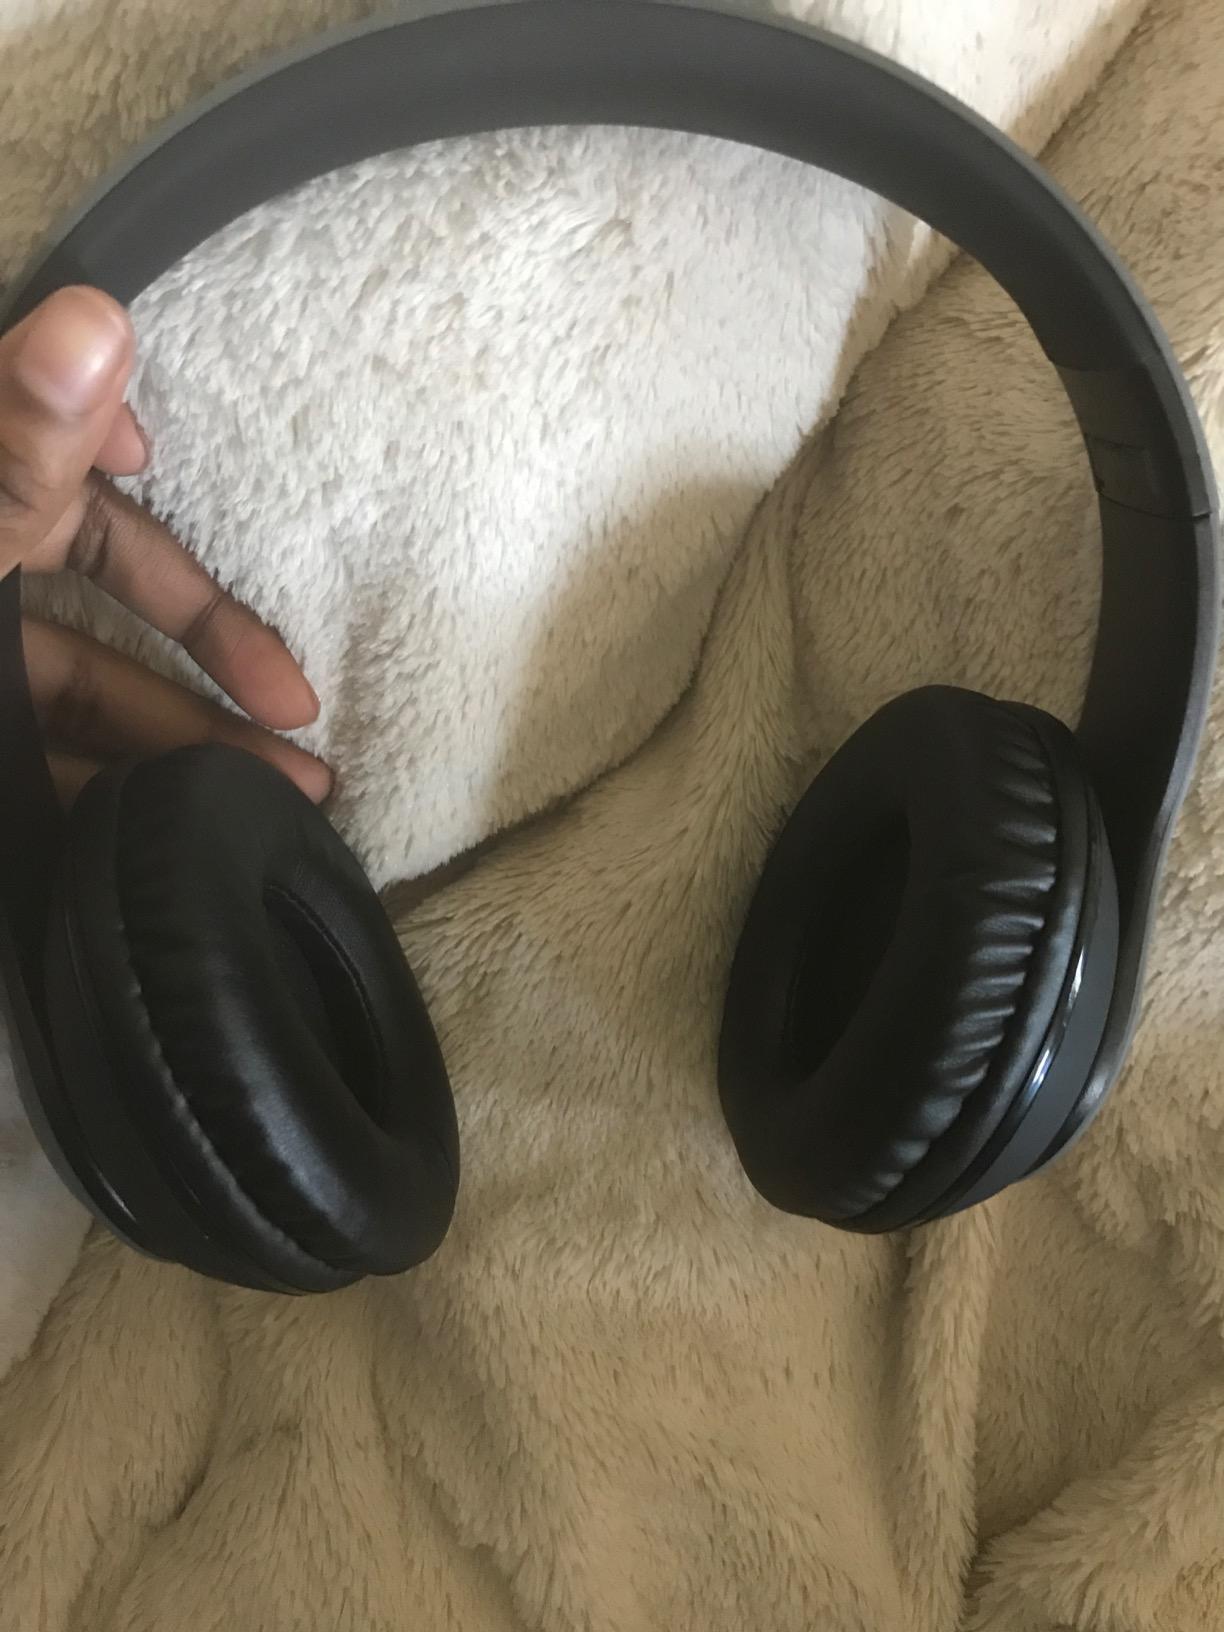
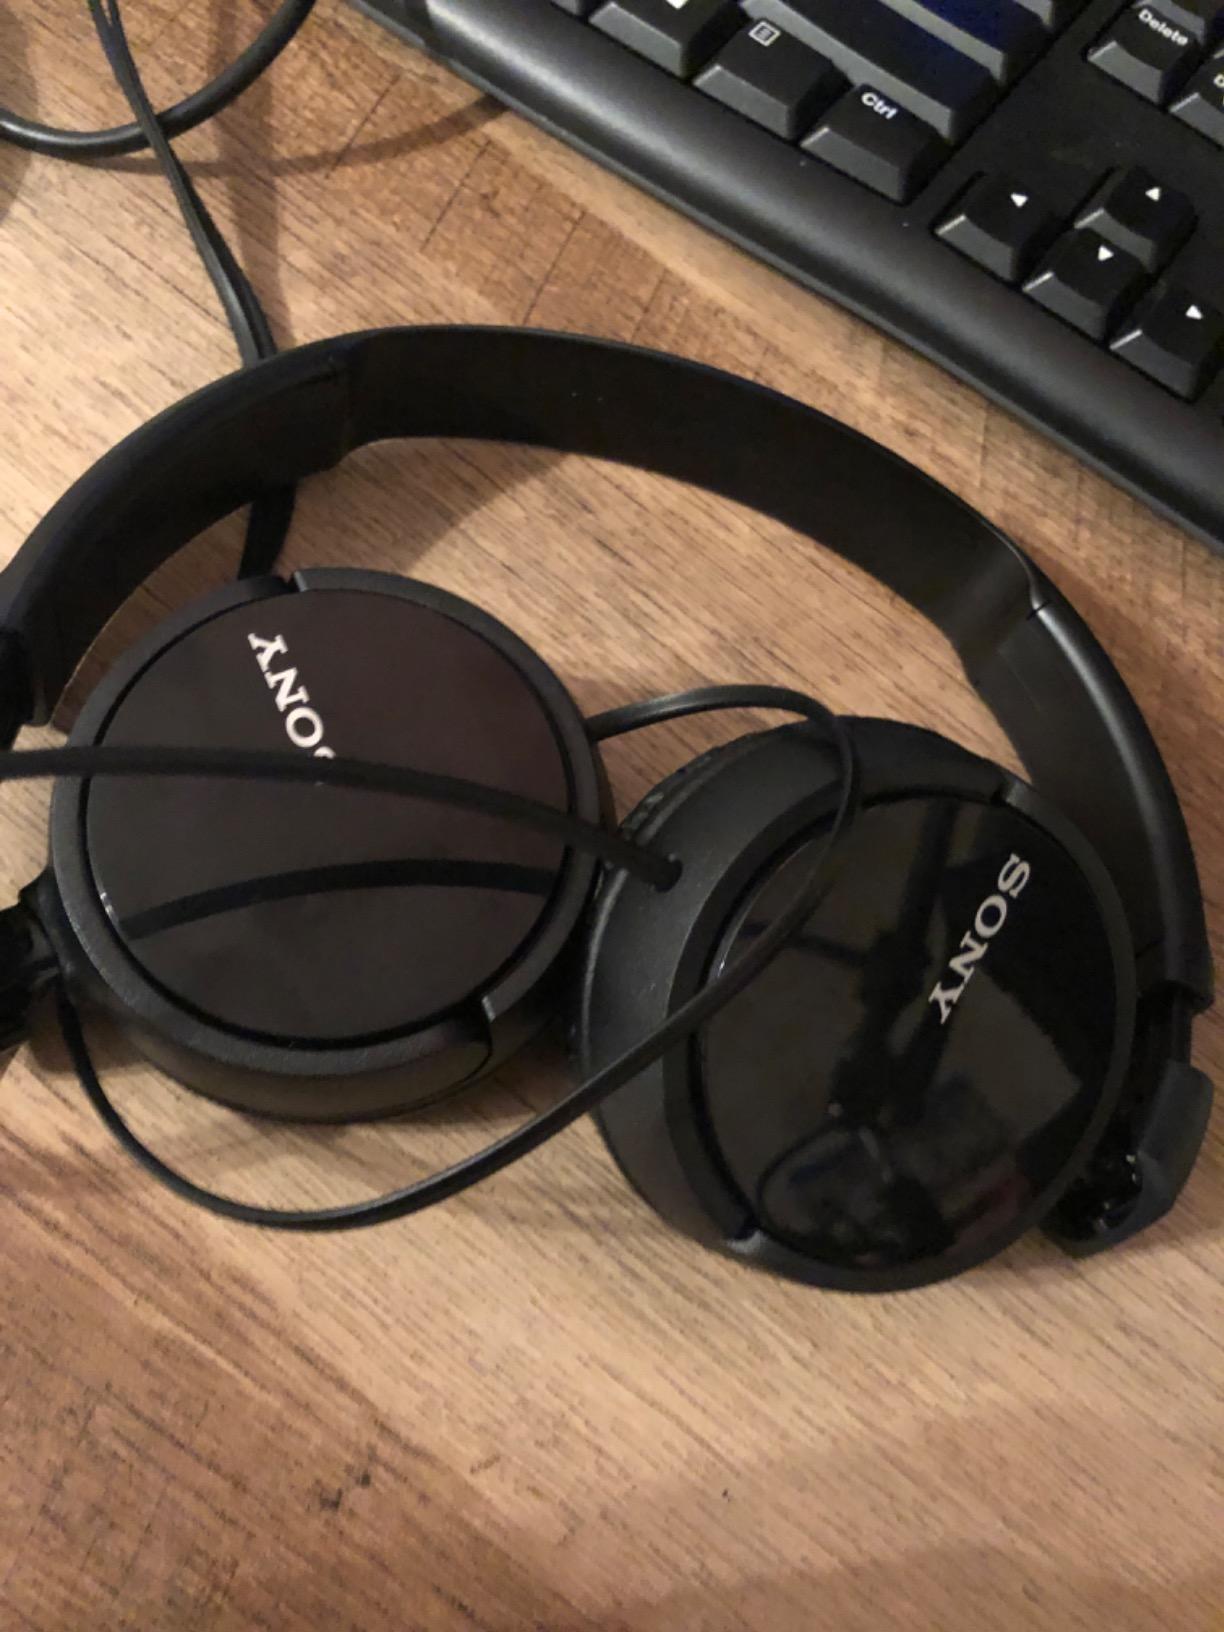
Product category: headphones
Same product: no